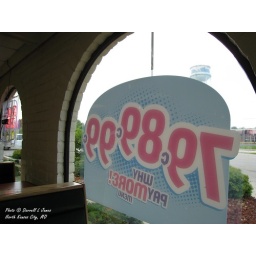
Famous water tower at 38th & State, by Sears._wm